Baltiysk

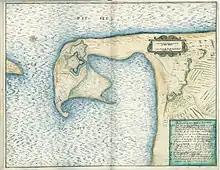
Map of Pillau in 1636.

Baltiysk was originally the site of an Old Prussian fishing village that was established on the coast of the Vistula Spit at some point in the 13th century. The village was named as "Pile" or "Pil" in several documents, possibly taking its name from "pils" the Old Prussian language word for fort. It was eventually conquered by the Teutonic Knights, with the name evolving into the German form of Pillau. In 1497, a storm surge dug a new gat in front of the village, and another large storm created the navigable Strait of Baltiysk through the gat on September 10, 1510. This fostered the growth of Pillau into an important port of the Duchy of Prussia, a vassal duchy of Poland, and a blockhouse was constructed in 1537, followed by a system of storehouses in 1543, and the earliest fortifications in 1550. During the Thirty Years' War, the harbor was occupied by Sweden in the aftermath of their victory over the Polish–Lithuanian Commonwealth, and King Gustavus Adolphus landed there with his reinforcements in May 1626. After the Truce of Altmark in 1629, the Swedes retained Pillau and set out upgrading its fortifications, constructing a star fort which remains one of the town's landmarks. In 1635, the citizens of Pillau paid the ransom of 10,000 thalers, whereupon Swedish forces handed over the settlement to the Elector of Brandenburg.